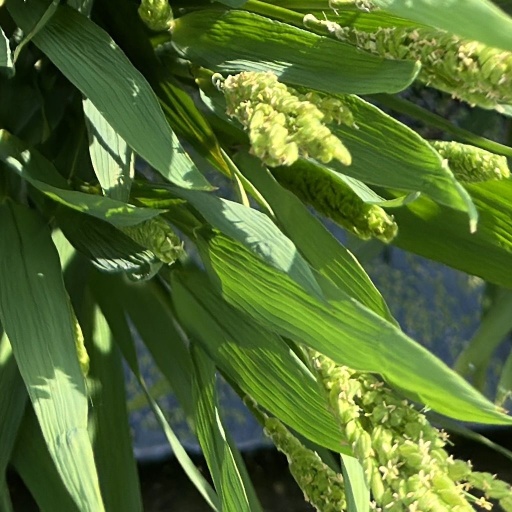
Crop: rice